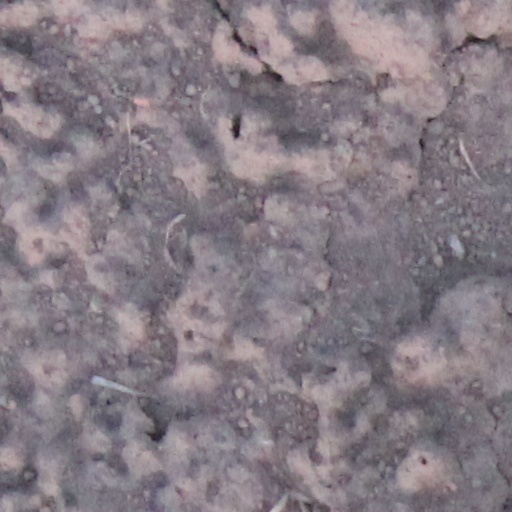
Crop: wheat